Bristol Beaufighter

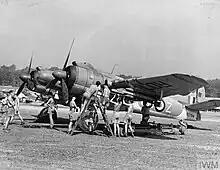
A 45 Squadron Beaufighter is loaded with rockets for use against communist forces during the Malayan Emergency, 1948–1949

In 1941, to intensify offensive air operations against Germany and deter the deployment of "Luftwaffe" forces onto the Eastern Front, Coastal Command Beaufighters began offensive operations over France and Belgium, attacking enemy shipping in European waters. In December 1941, Beaufighters participated in Operation Archery, providing suppressing fire while British Commandos landed on the occupied Norwegian island of Vågsøy. In 1942, long range patrols of the Bay of Biscay were routinely conducted by Beaufighters, intercepting aircraft such as the Ju-88 and Focke-Wulf Fw 200 Condor operating against Allied anti-submarine patrols. Beaufighters also cooperated with the British Eighth Army during action in the Western Desert Campaign, often by ground strafing.